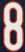
Number: 8